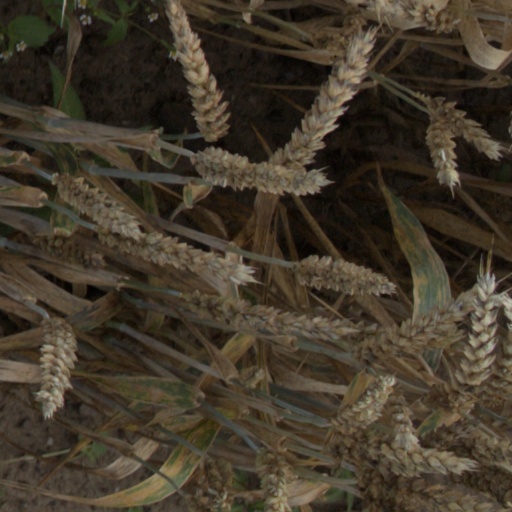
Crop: wheat